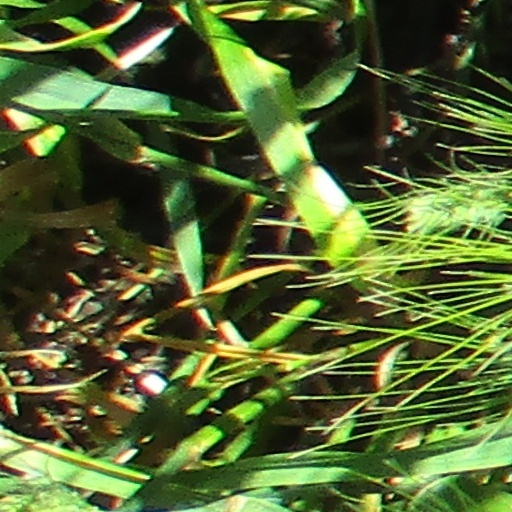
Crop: wheat